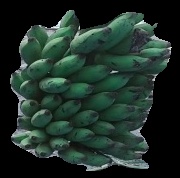
Variety: elakki-bale
Grade: grade3